Jawi Temple

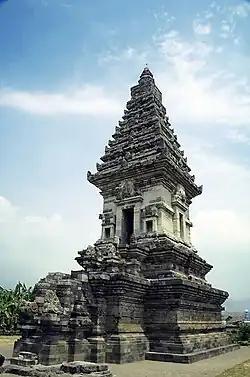
Candi Jawi in Prigen, Pasuruan, East Java, the base is made of black stones, while the upper parts are made from white stones.

Jawi temple (original name: Jajawa) is a syncretic Hindu-Buddhist candi (temple) dated from the late 13th century Singhasari kingdom. The temple is located on the eastern slope of Mount Welirang, Candi Wates village, Kecamatan Prigen, Pasuruan, East Java, Indonesia, approximately 31 kilometers west of Pasuruan city or 41 kilometers south of Surabaya. The temple is located on the main road between Kecamatan Pandaan – Kecamatan Prigen and Pringebukan. The temple was thought to be a Hindu-Buddhist place of worship, however, the temple was dedicated as a mortuary temple to honor King Kertanegara, the last king of Singhasari. It is believed that the ashes of the late king were also placed in two more temples, the Singhasari temple and the Jago temple.